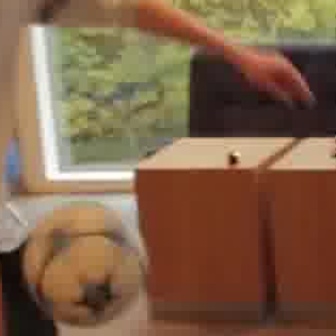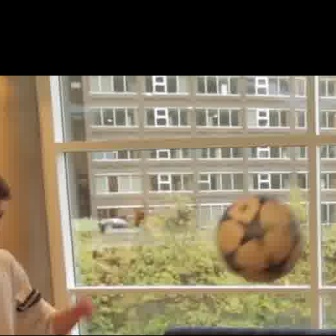
  Please identify the target specified by the bounding box [16,195,145,325] in the first image and locate it in the second image. Return the coordinates in [x_min,y_min,x_max,y_max] format.
Answer: [211,193,302,284]